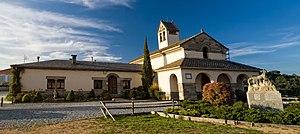
Vilalba Sasserra est une commune de la province de Barcelone, en Catalogne, en Espagne, de la comarque du Vallès Oriental.*